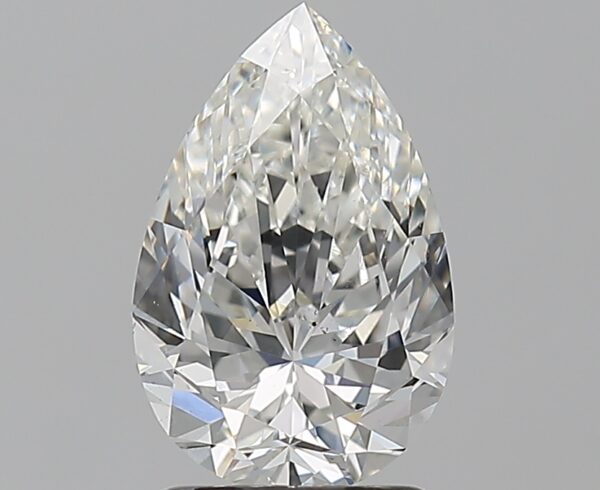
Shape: pear
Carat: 1.79
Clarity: VS2
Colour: G
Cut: EX
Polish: EX
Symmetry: EX
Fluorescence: F
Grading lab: GIA
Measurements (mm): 10.38 x 6.77 x 4.25